Arisan!

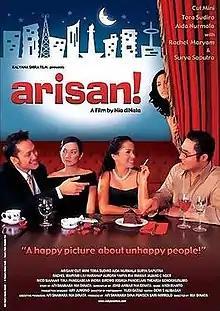
"Arisan!" film poster

Arisan! (English: "The Gathering") is a 2003 Indonesian comedy-drama film directed by Nia Dinata, who also co-wrote the screenplay with then-unknown Joko Anwar. At the 2004 Indonesian Film Festival, it won the Citra Awards in five major categories: Best Picture, Best Actor, Best Supporting Actor, Best Supporting Actress, and Best Editing. "Arisan!" was the first Indonesian film to feature two men kissing, portrayed by the characters Sakti (Tora Sudiro) and Nino (Surya Saputra).